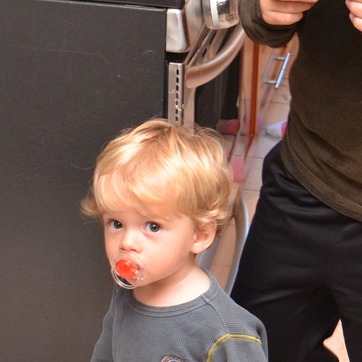
Material: hair